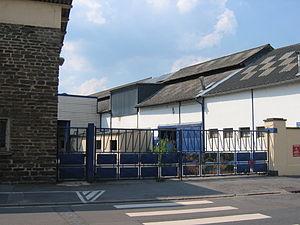
Entrée principale des ex-Ateliers Thomé-Génot puis Ardennes Forge à Nouzonville Ardennes France
La société des Ateliers Thomé-Génot est une entreprise française de métallurgie de Nouzonville, dans le département des Ardennes, fondée en 1863 et fermée en 2007.